Sandro Cortese

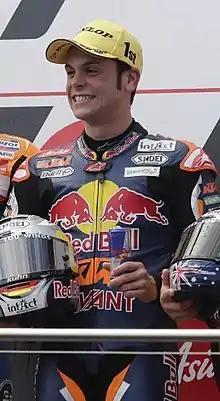
Cortese at the 2012 Australian Grand Prix

Alessandro "Sandro" Cortese (born 6 January 1990) is a retired German motorcycle racer, who last competed in 2020 World Superbike Championship for Team Pedercini. Cortese won his first world title in the Moto3 class, in , and his second in the Supersport World Championship, in .